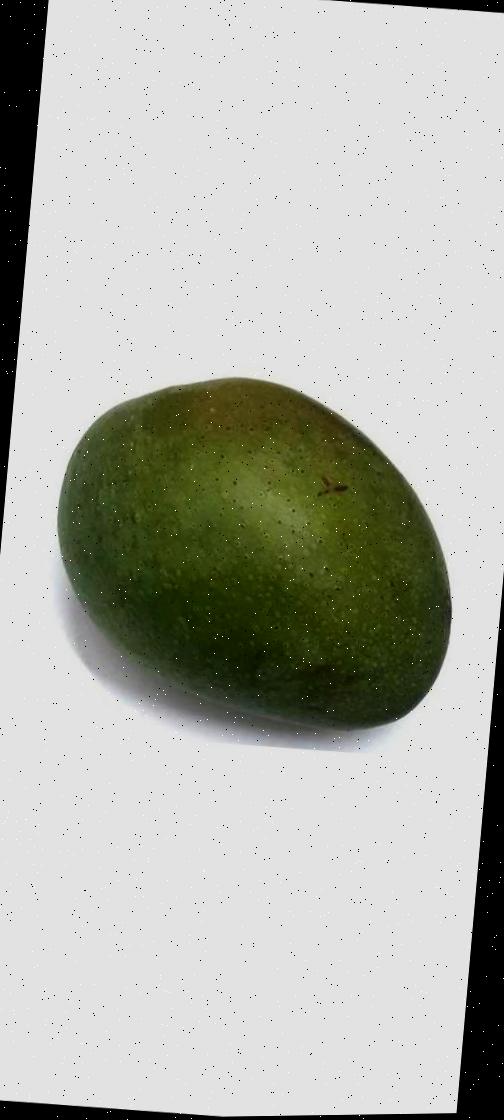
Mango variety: Ashshina Zhinuk